Foreign policy of the Joe Biden administration

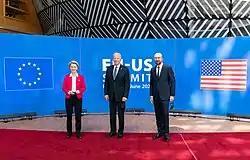
Biden with European Council President Charles Michel and European Commission President Ursula von der Leyen, June 2021

Biden had a call with Mexican President Andrés Manuel López Obrador on January 22, 2021. On the call they spoke of issues such as regionality and regional migration, reducing immigration across the Mexico–U.S. border by targeting the root cause, increasing resettlement capacity, providing legal alternatives for immigration pathways, improving the treatment of immigrants at the border, adequate arbitration of requests for asylum, reversal of the Trump administration's immigration policies, and the COVID-19 pandemic. Obrador said the call was "pleasant and respectful" and that relations between Mexico and the U.S. would improve in the future.